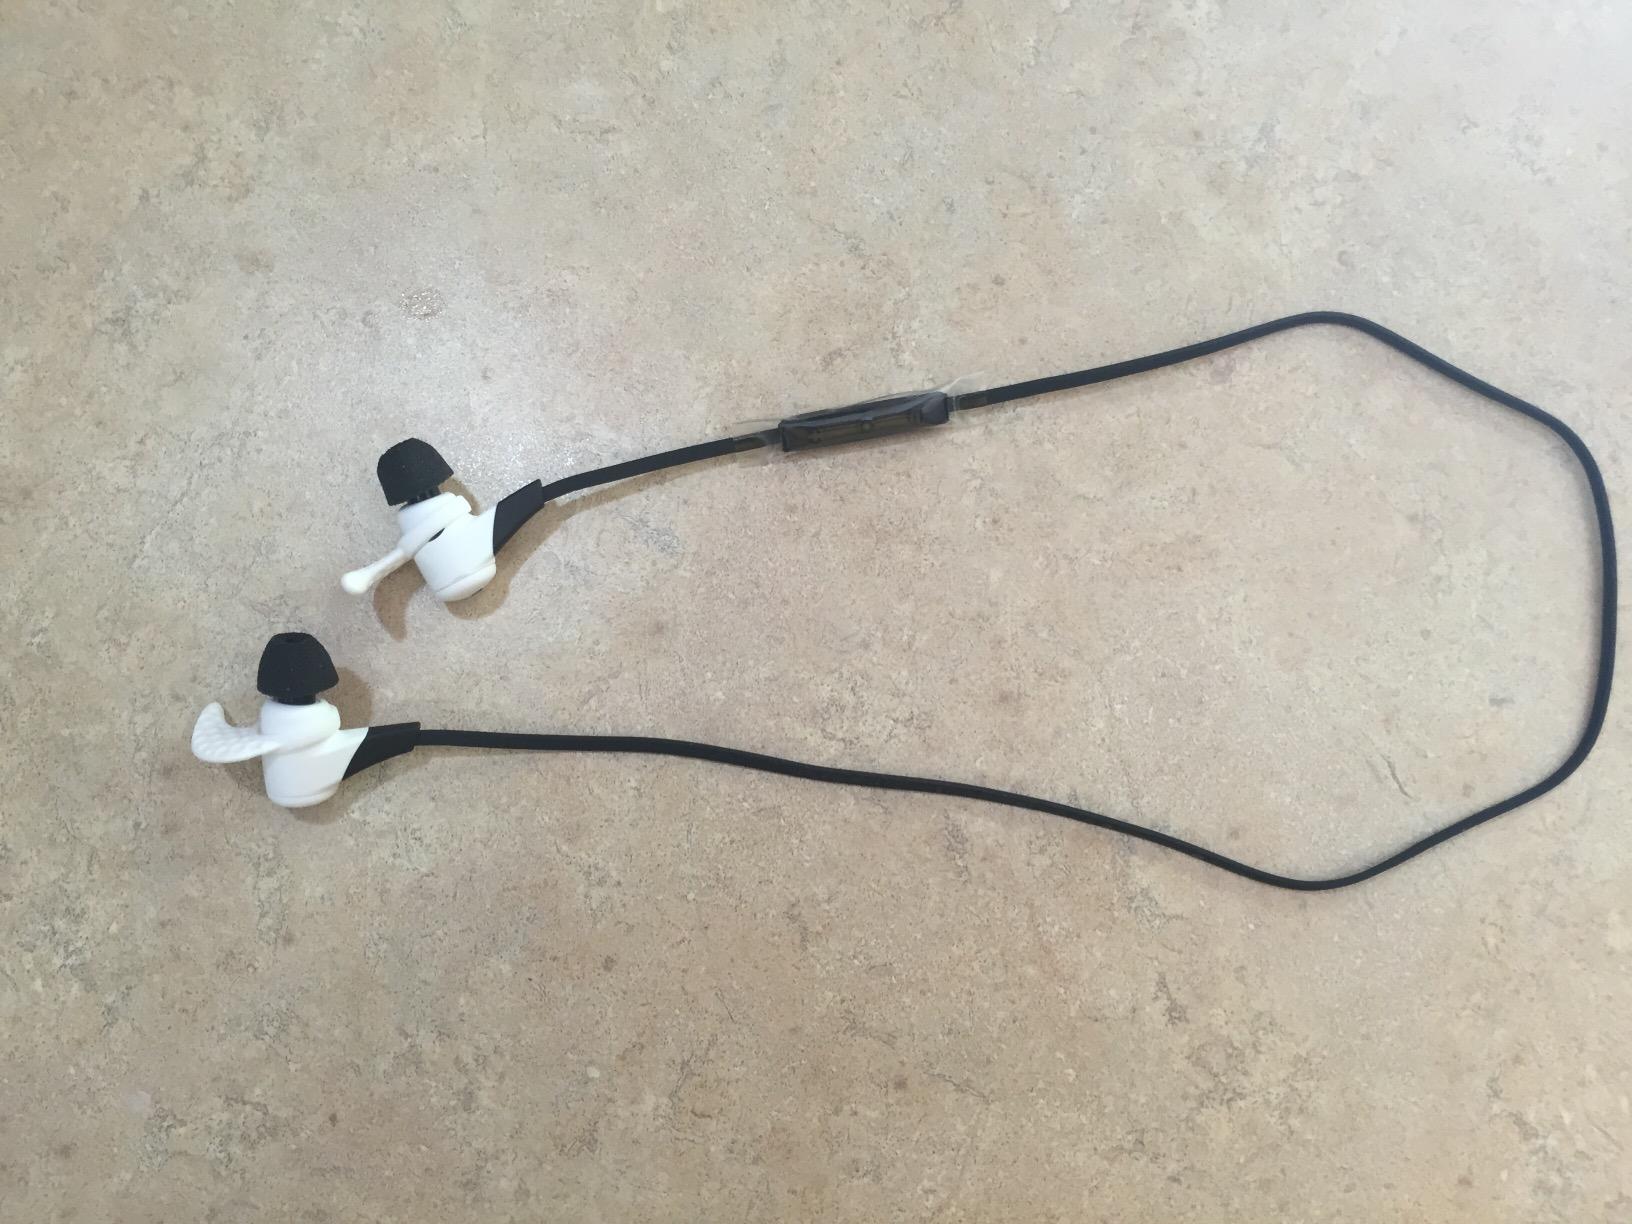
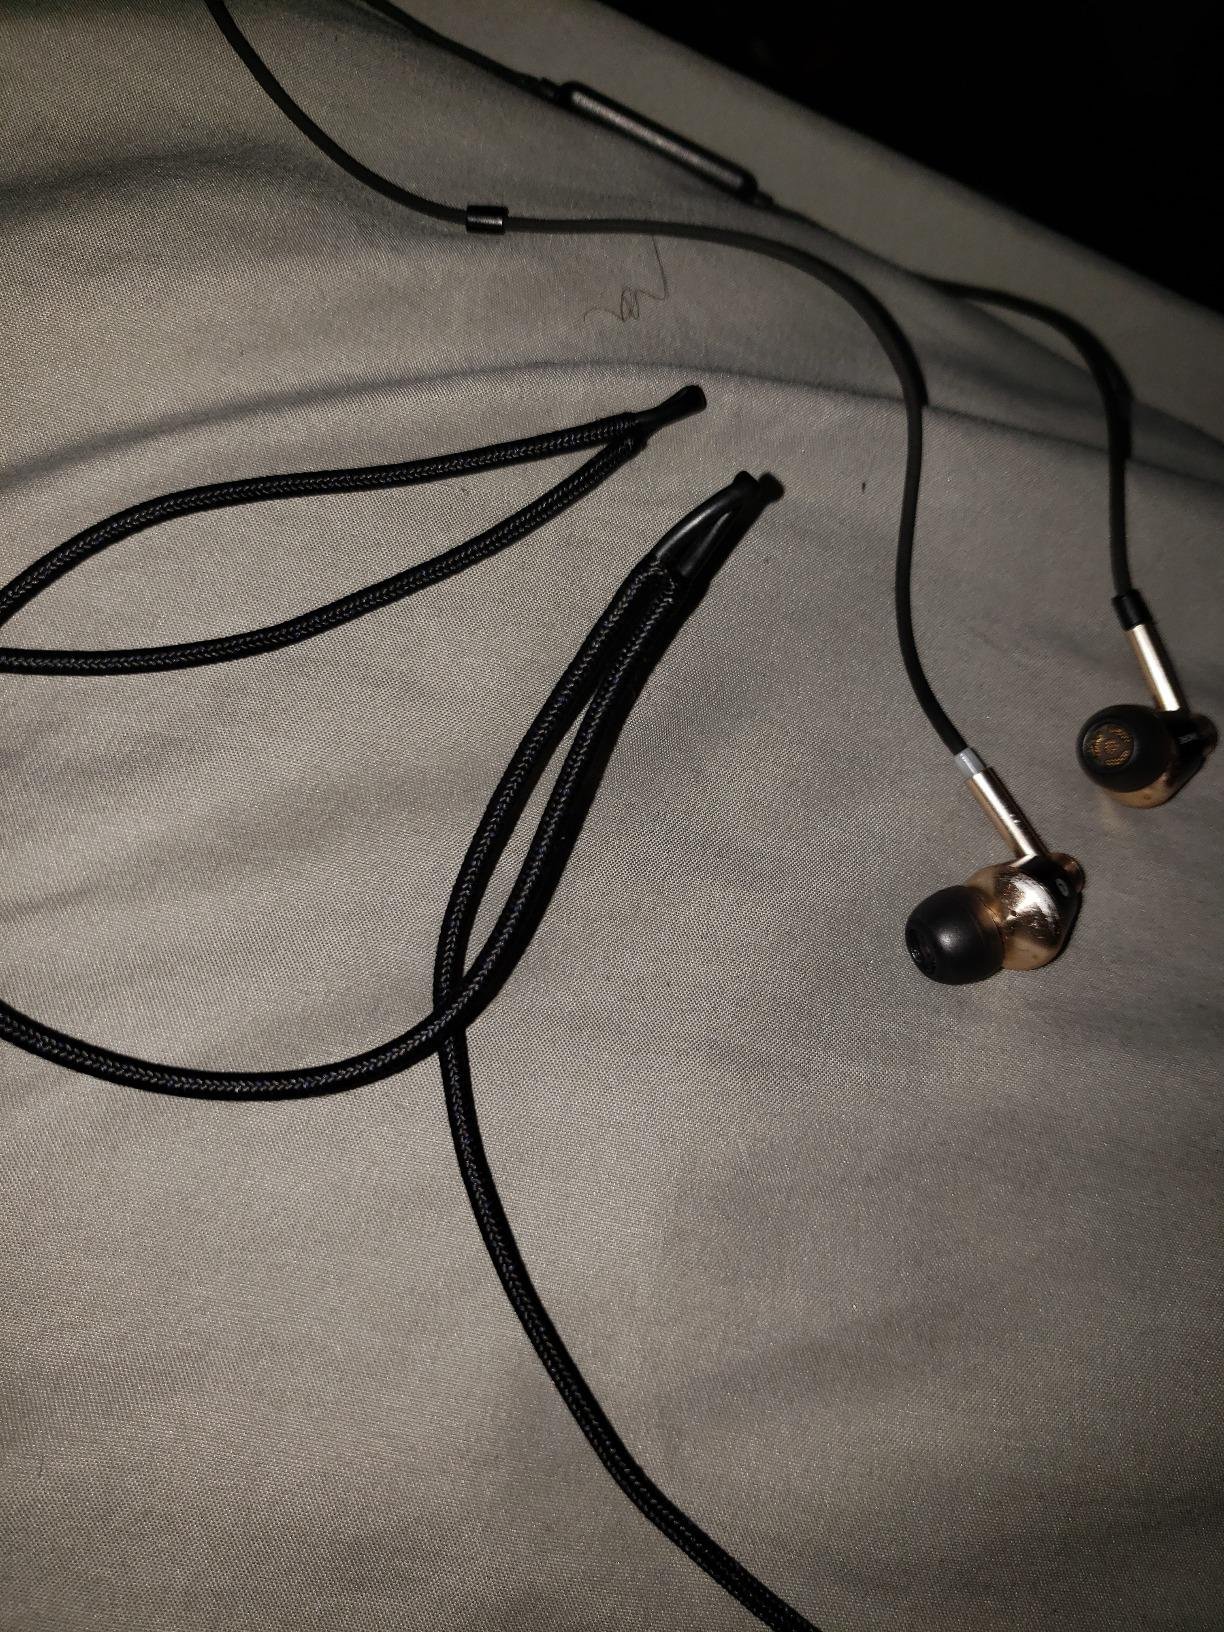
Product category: headphones
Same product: no